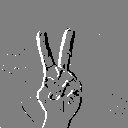
ASL letter: v